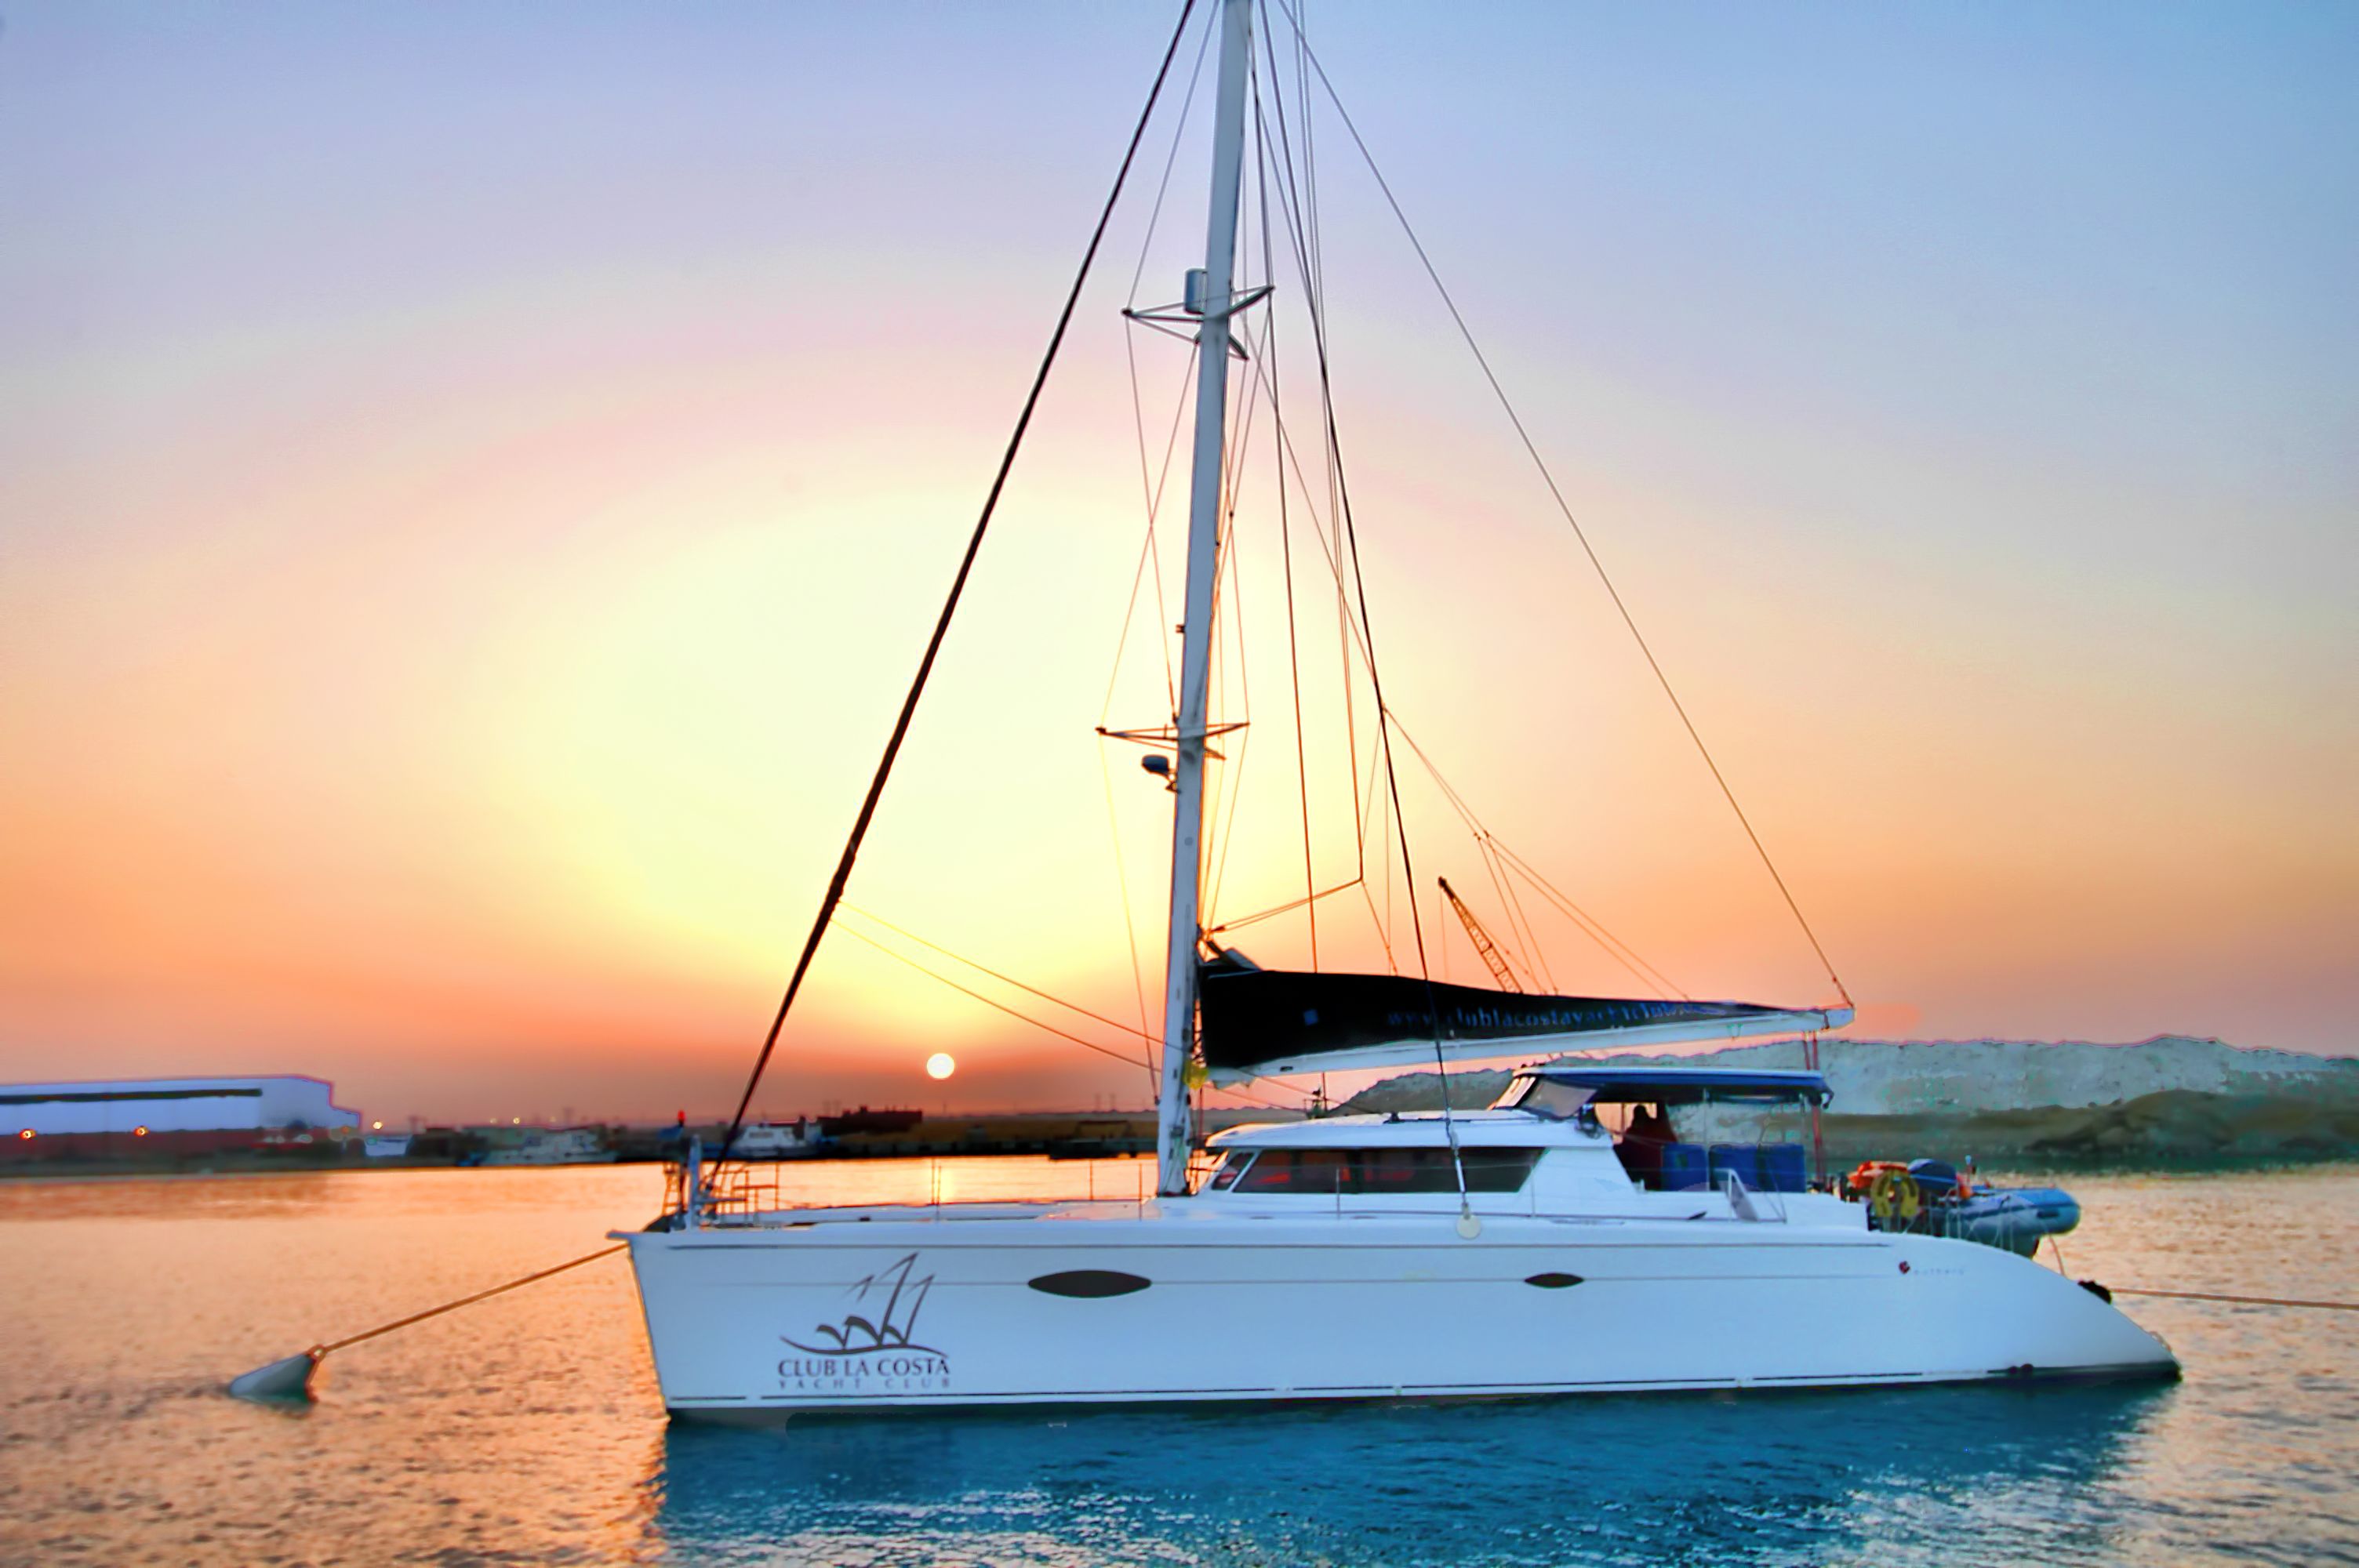
sea, boat, ship, vehicle, mast, sailing, yacht, lagoon, bay, marina, sailboat, sail, watercraft, april2009, catamaran